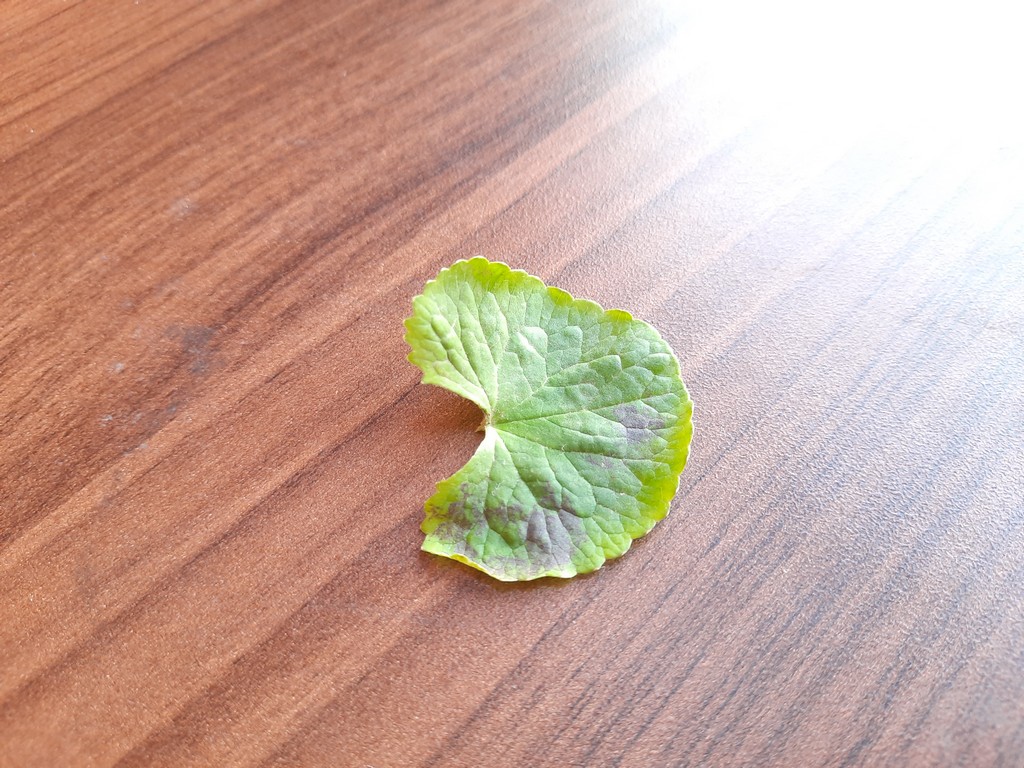
Label: Unhealthy